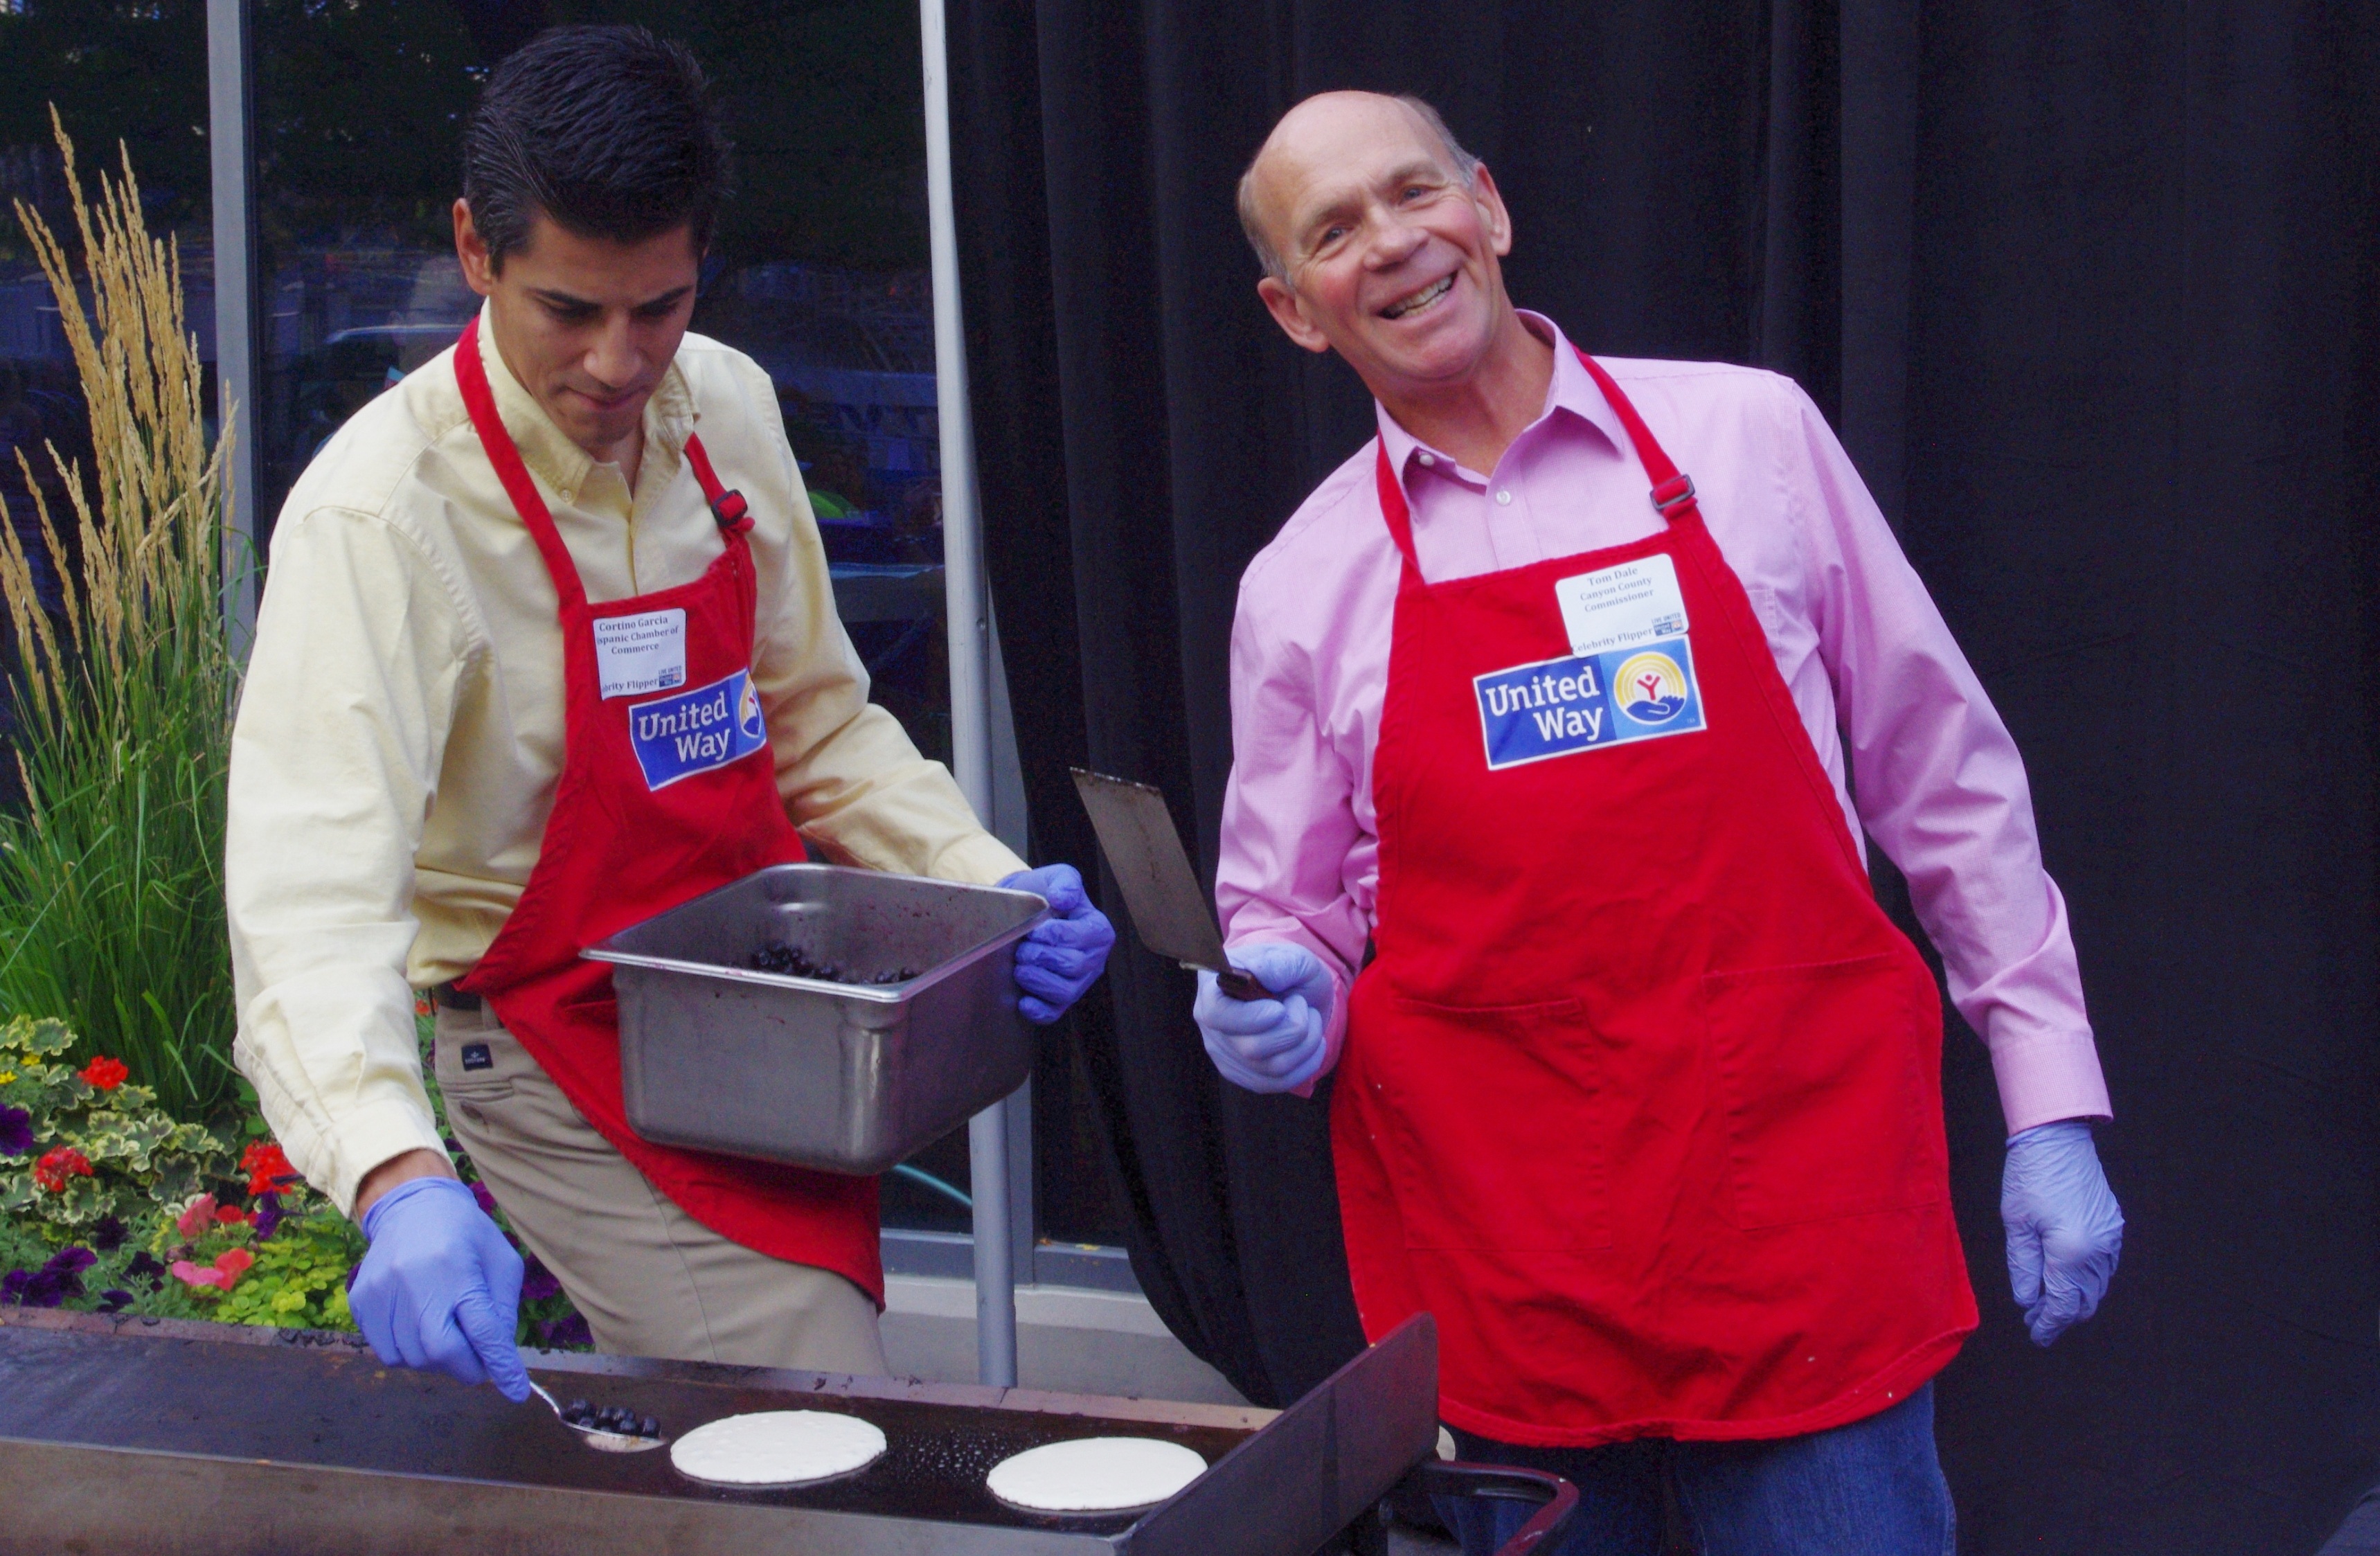
recreation, feed, red, community, professional, profession, breakfast, pancake, product, picnic, fun, public, mayor, event, games, leader, volunteer, fundraising, griddle, fundraiser, united way